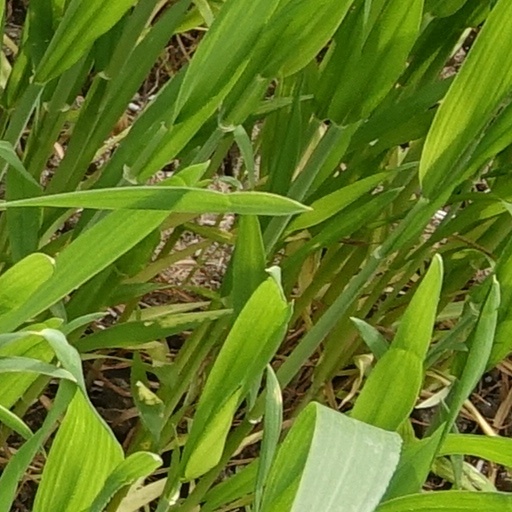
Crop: wheat